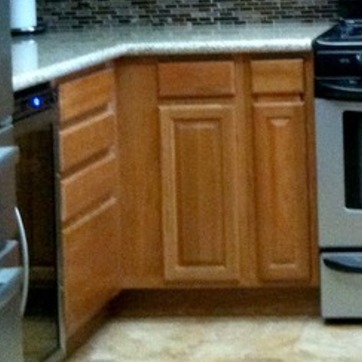
Material: wood